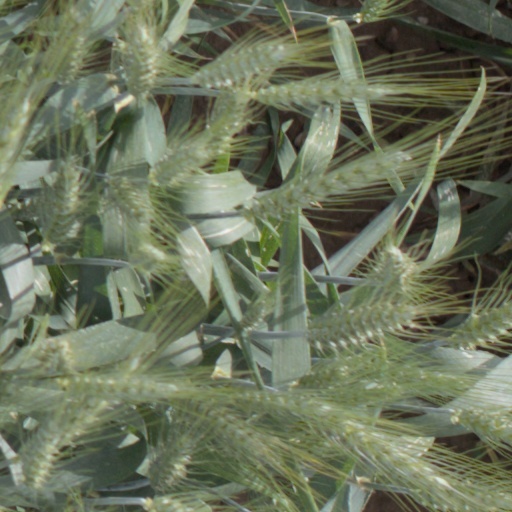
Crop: wheat